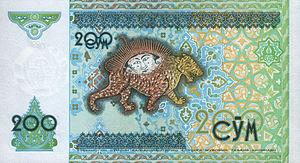
Le Sum ou Soum est la monnaie de l'Ouzbékistan. Son code ISO 4217 est UZS.
La médersa Cher-Dor est une médersa de Samarcande en Ouzbékistan. Elle donne sur la place Régistan et elle est inscrite au patrimoine mondial de l'Unesco depuis 2001, avec les autres monuments de Samarcande. Elle forme un ensemble architectural remarquable avec la médersa Oulough Beg et la médersa Tilla Kari qui se trouvent à proximité.